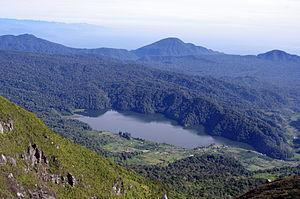
Le Kabupaten de Karo est un kabupaten situé dans la province de Sumatra du Nord, en Indonésie, dans les monts Barisan. Il couvre une surface de 2127,25 m² et selon le recensement de 2010, est peuplé de 350 479 habitants. 60,99 % de sa surface est boisée. Son siège est situé dans la ville de Kabanjahe. Ses habitants parlent le Batak karo aussi bien que l'Indonésien. Le kabupaten est entouré par le Kabupaten d'Aceh du Sud-Ouest à l'ouest, par le Kabupaten de Deli Serdang et le Kabupaten de Langkat au nord, par le Kabupaten de Dairi et le Kabupaten de Toba Samosir au sud, et par le Kabupaten de Deli Serdang et le Kabupaten de Simalungun à l'est.